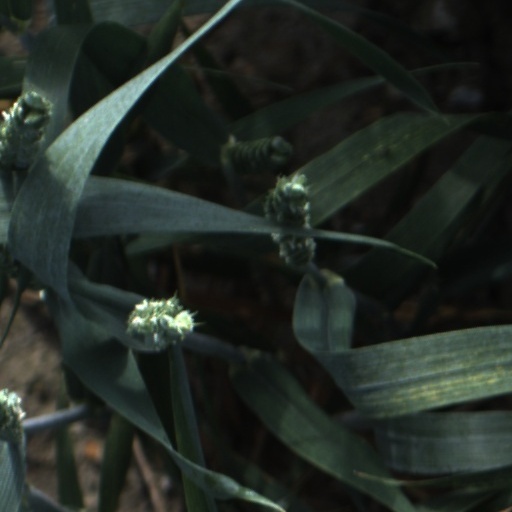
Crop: wheat